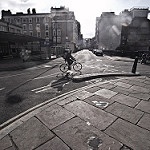
Label: non_damage_buildings_street